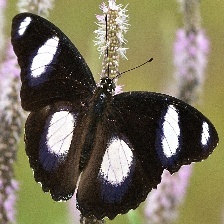
Species: DANAID EGGFLY
Butterfly family (ImageNet category): monarch